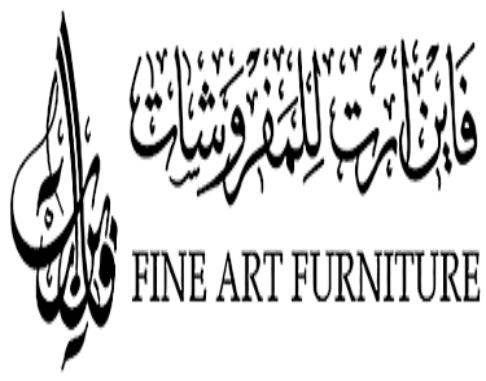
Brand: ART Furniture
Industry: Necessities